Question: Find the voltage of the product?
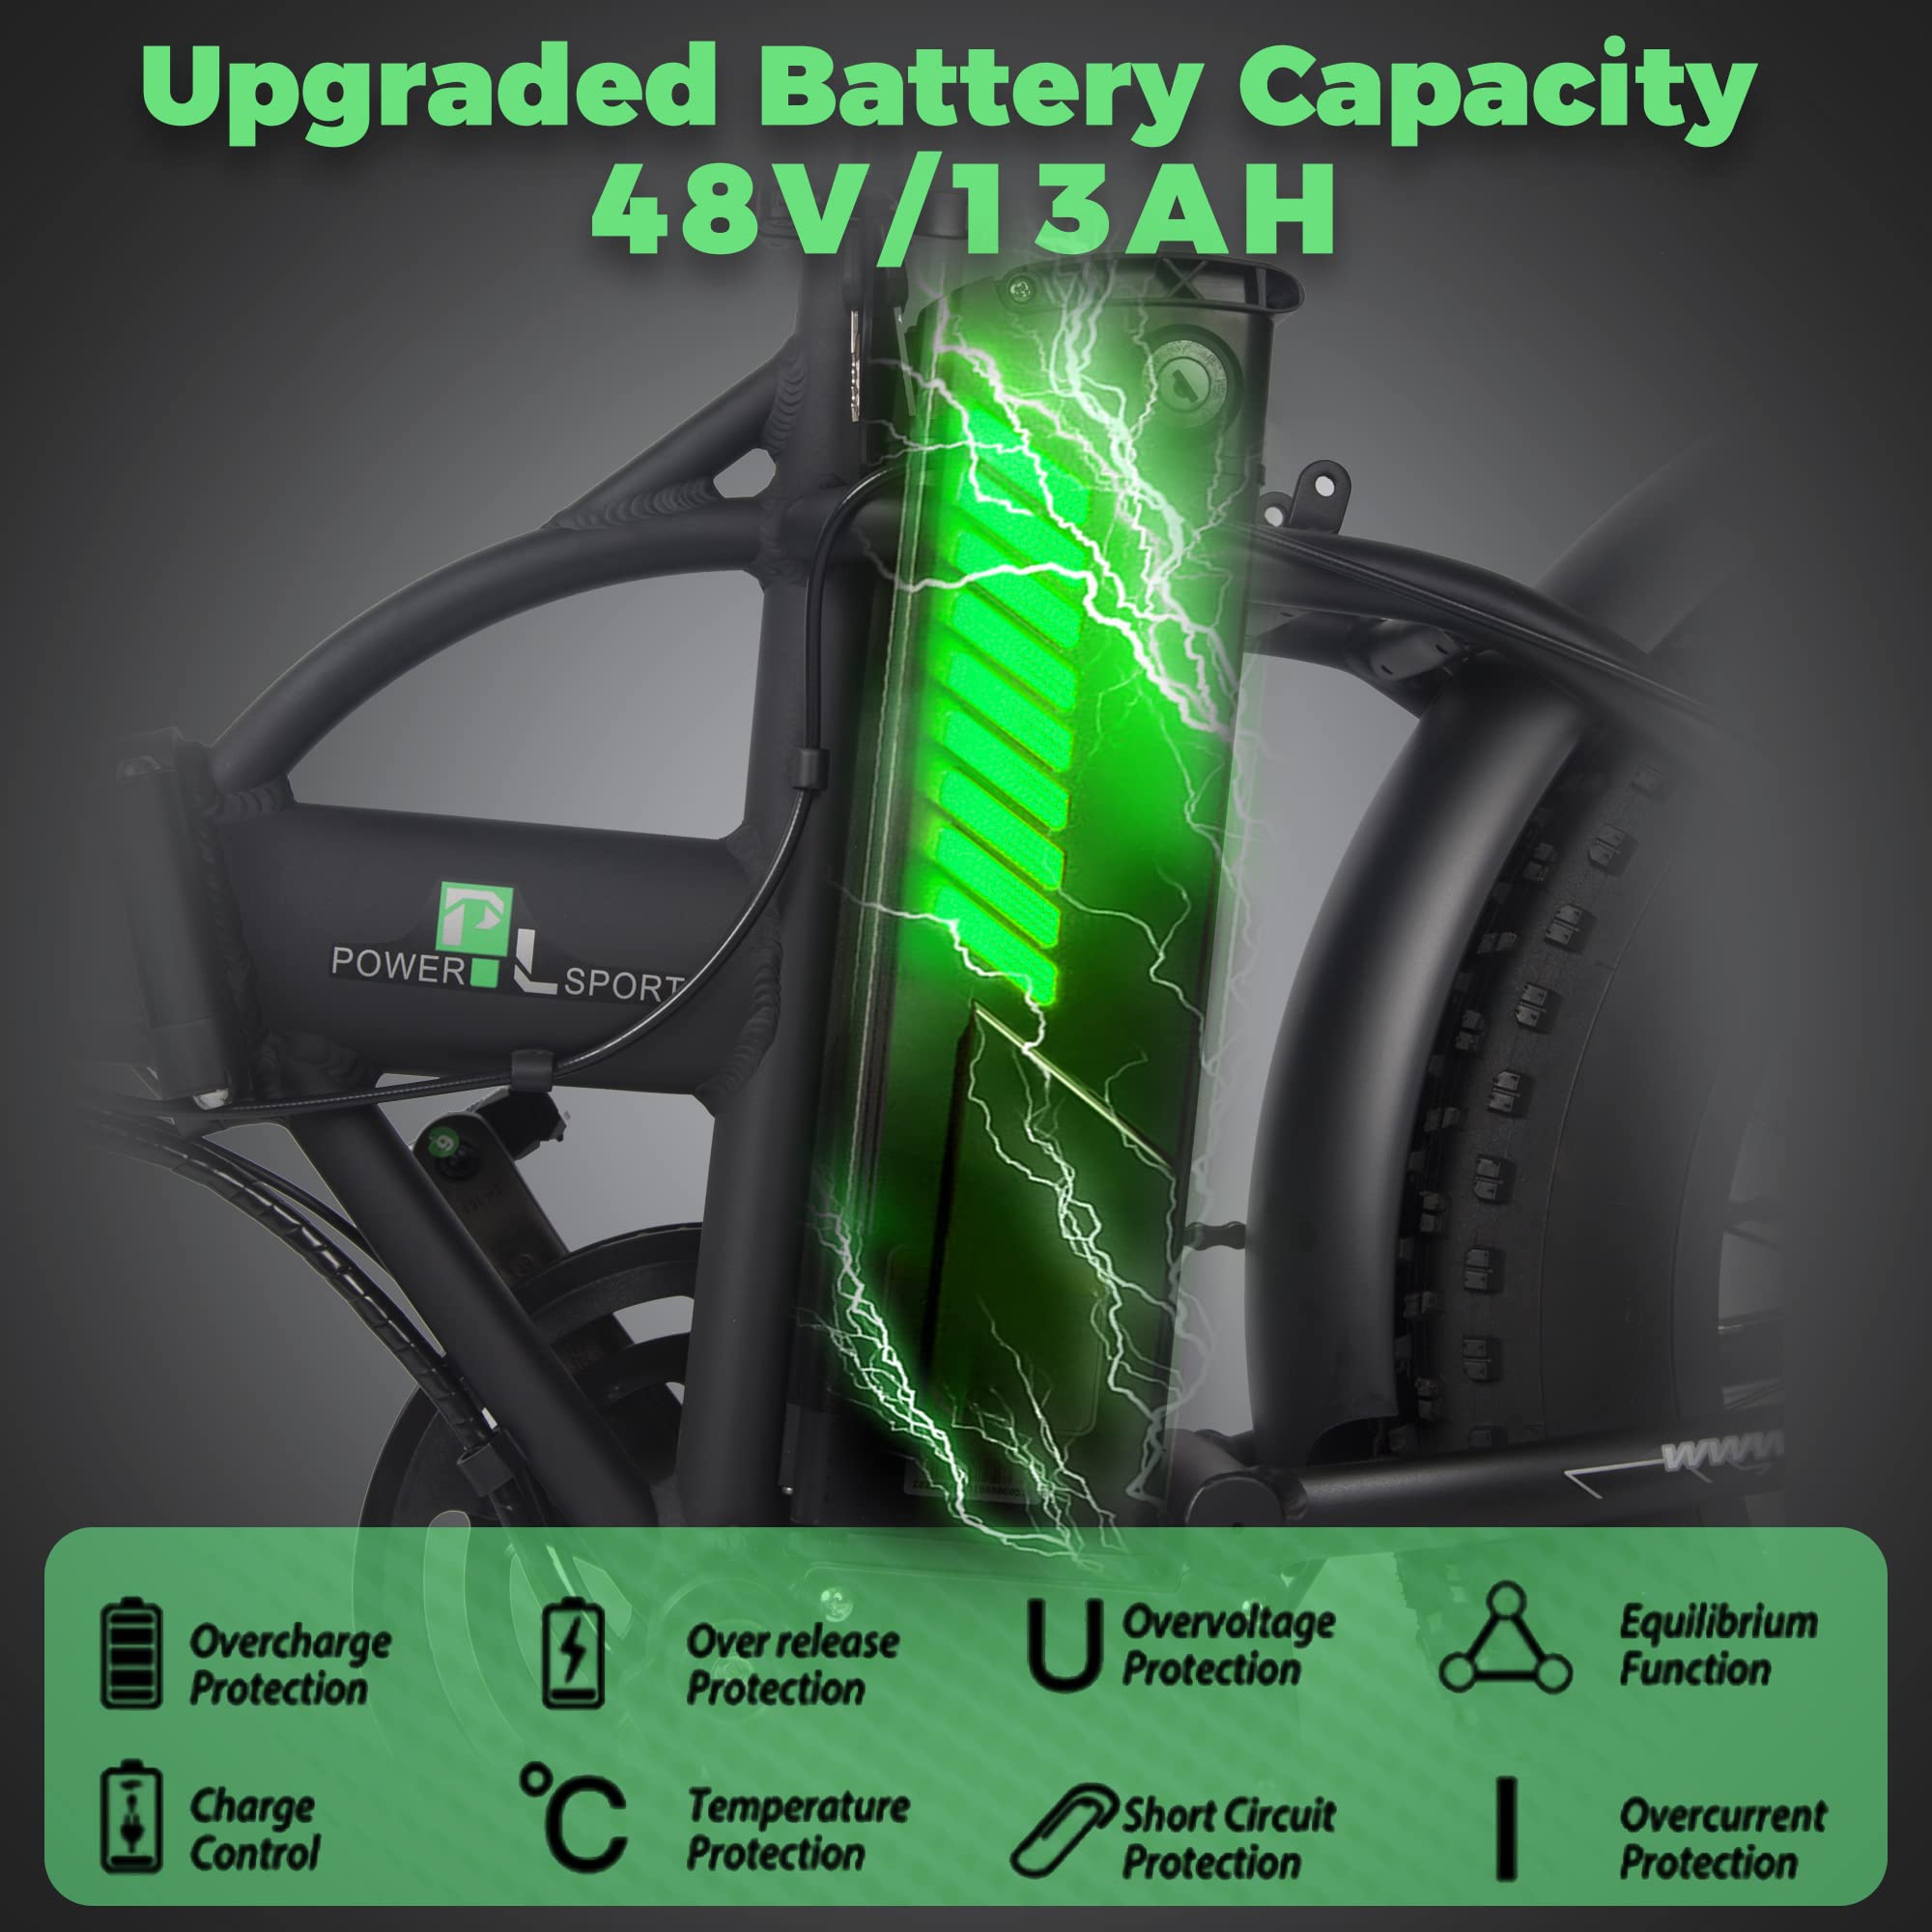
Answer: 48.0 volt